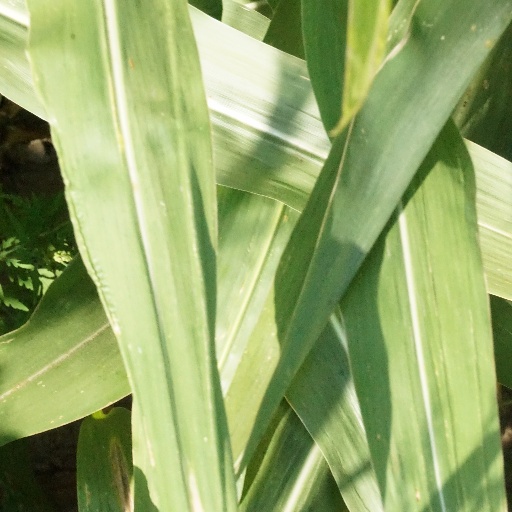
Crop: maize; corn